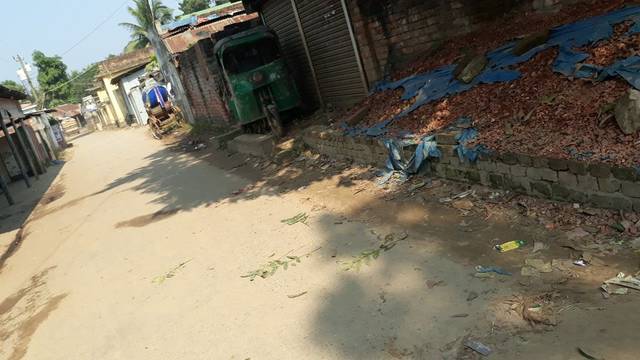
Region: Bangladesh
Coordinates: 23.877, 90.259